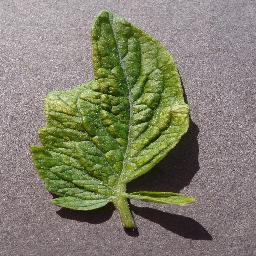
Label: Tomato___Spider_mites Two-spotted_spider_mite